Renée van Wegberg

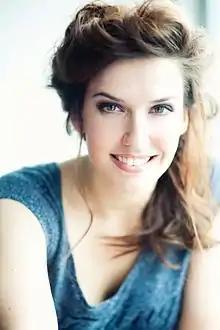
Renée van Wegberg

Renée Elisabeth Johanna van Wegberg (born 14 October 1984 in Horst, Limburg) is a Dutch singer and actress, known for her roles in the musicals "Urinetown" (as Lot Kleinhart), "Wicked" (as the alternate Elphaba), "Joseph and the Amazing Technicolor Dreamcoat" (as the narrator), and "Annie" (as Grace Farrell).